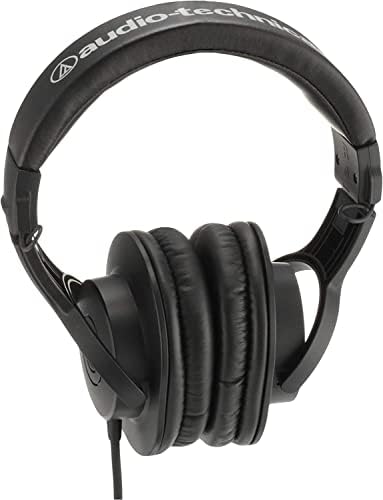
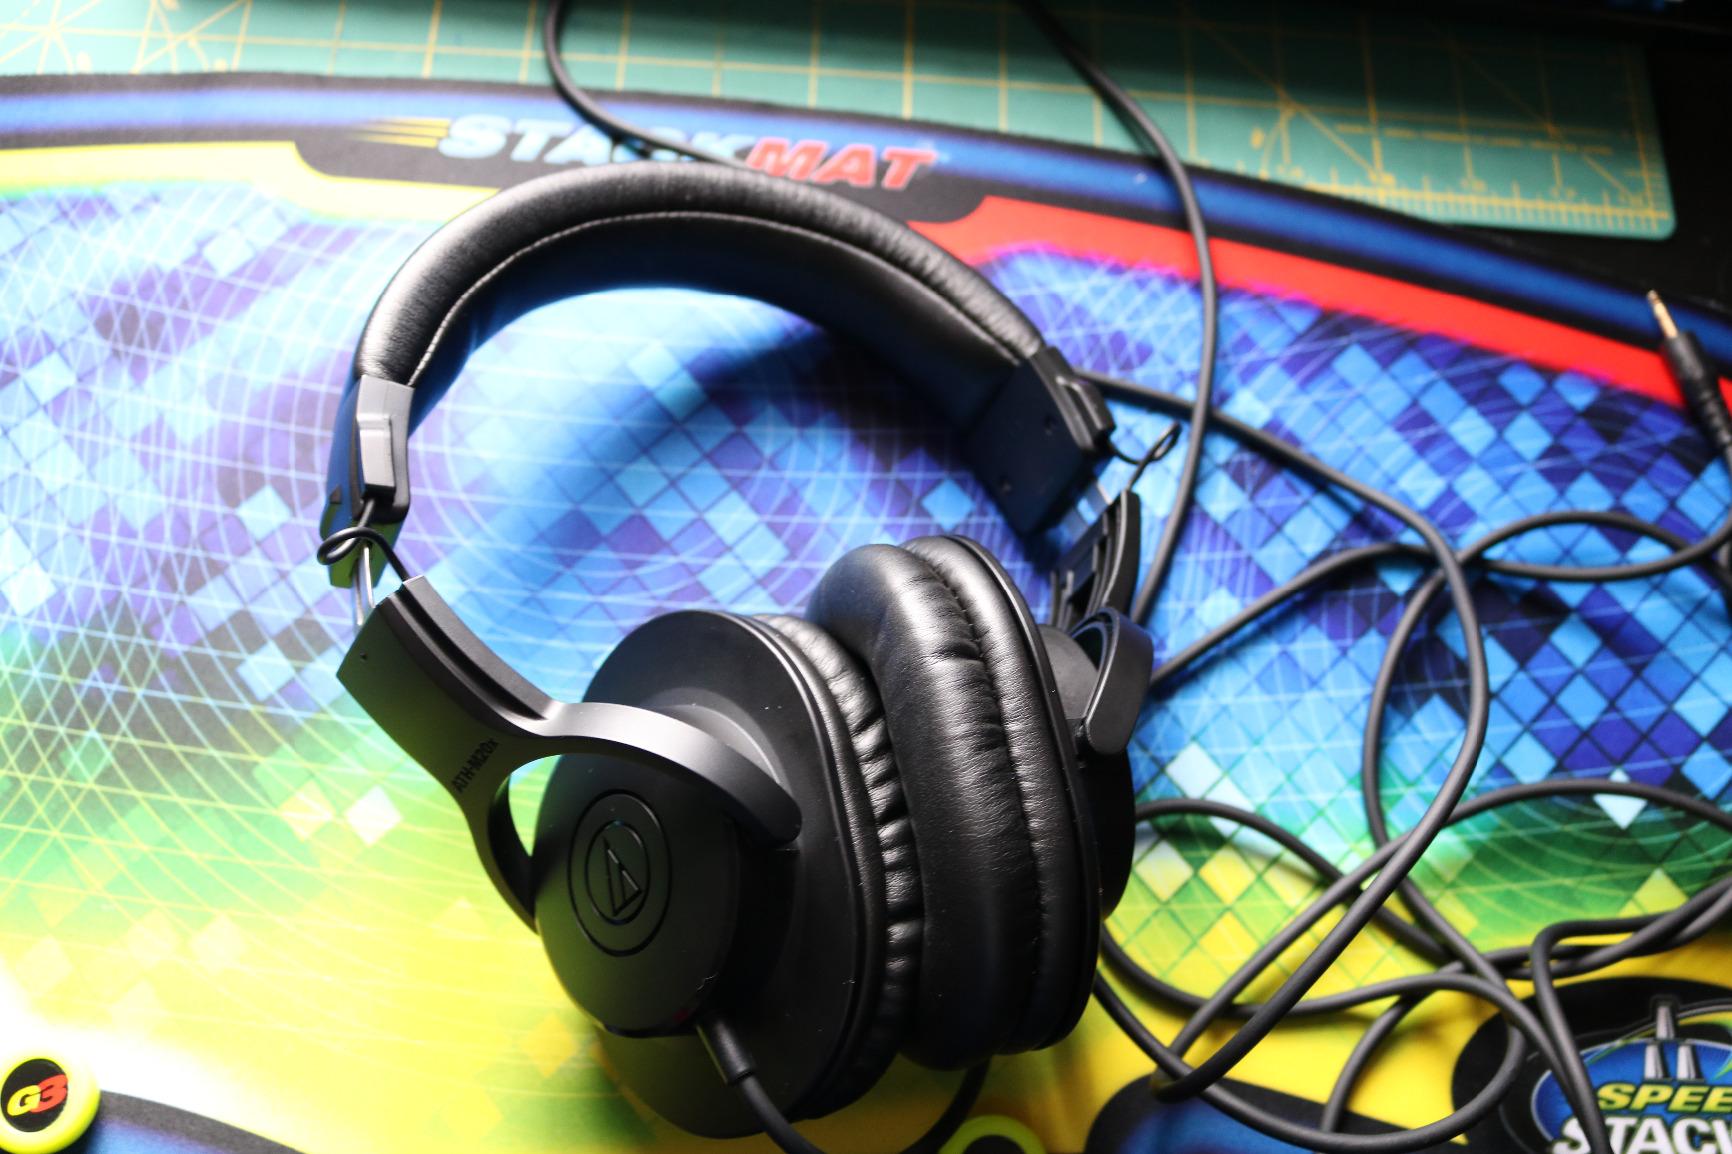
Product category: headphones
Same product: yes